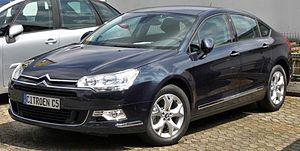
La Citroën C5 est une automobile du constructeur français Citroën appartenant à la catégorie des familiales routières, produite dans l'usine PSA de Rennes de 2000 à 2008 pour la première génération, et depuis 2008 pour la C5 II, dont la carrière, arrêtée en Europe en 2017, se poursuit en Chine après un profond restylage. La troisième génération devrait être commercialisée en 2021.
Dongfeng Peugeot-Citroën Automobile est une coentreprise entre l'industriel chinois Dongfeng Motor Corporation et le constructeur automobile français PSA Peugeot Citroën. DPCA compte en 2006 deux implantations industrielles à Wuhan et à Xiangyang dans la province du Hubei. Après la troisième usine de Wuhan inaugurée en juin 2013, PSA obtient durant l'été 2014 l'autorisation pour une quatrième usine à Chengdu. Grâce à la stratégie et aux produits mis en place en 2012 et 2013 sous la présidence de Philippe Varin, les ventes de DPCA ont bondi de 28 % au premier semestre 2014, dans un marché global en hausse de 12.3%.
La deuxième génération de la C5 a été présentée le 15 janvier 2008 en première mondiale au salon de l'automobile de Bruxelles. Un aperçu de sa ligne avait été dévoilé au Salon de l'automobile de Francfort 2007 avec le concept-car C5 Airscape, un grand cabriolet doté d'un toit rétractable.